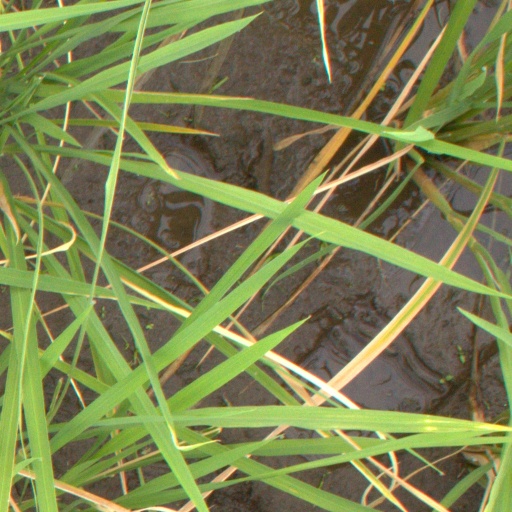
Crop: rice